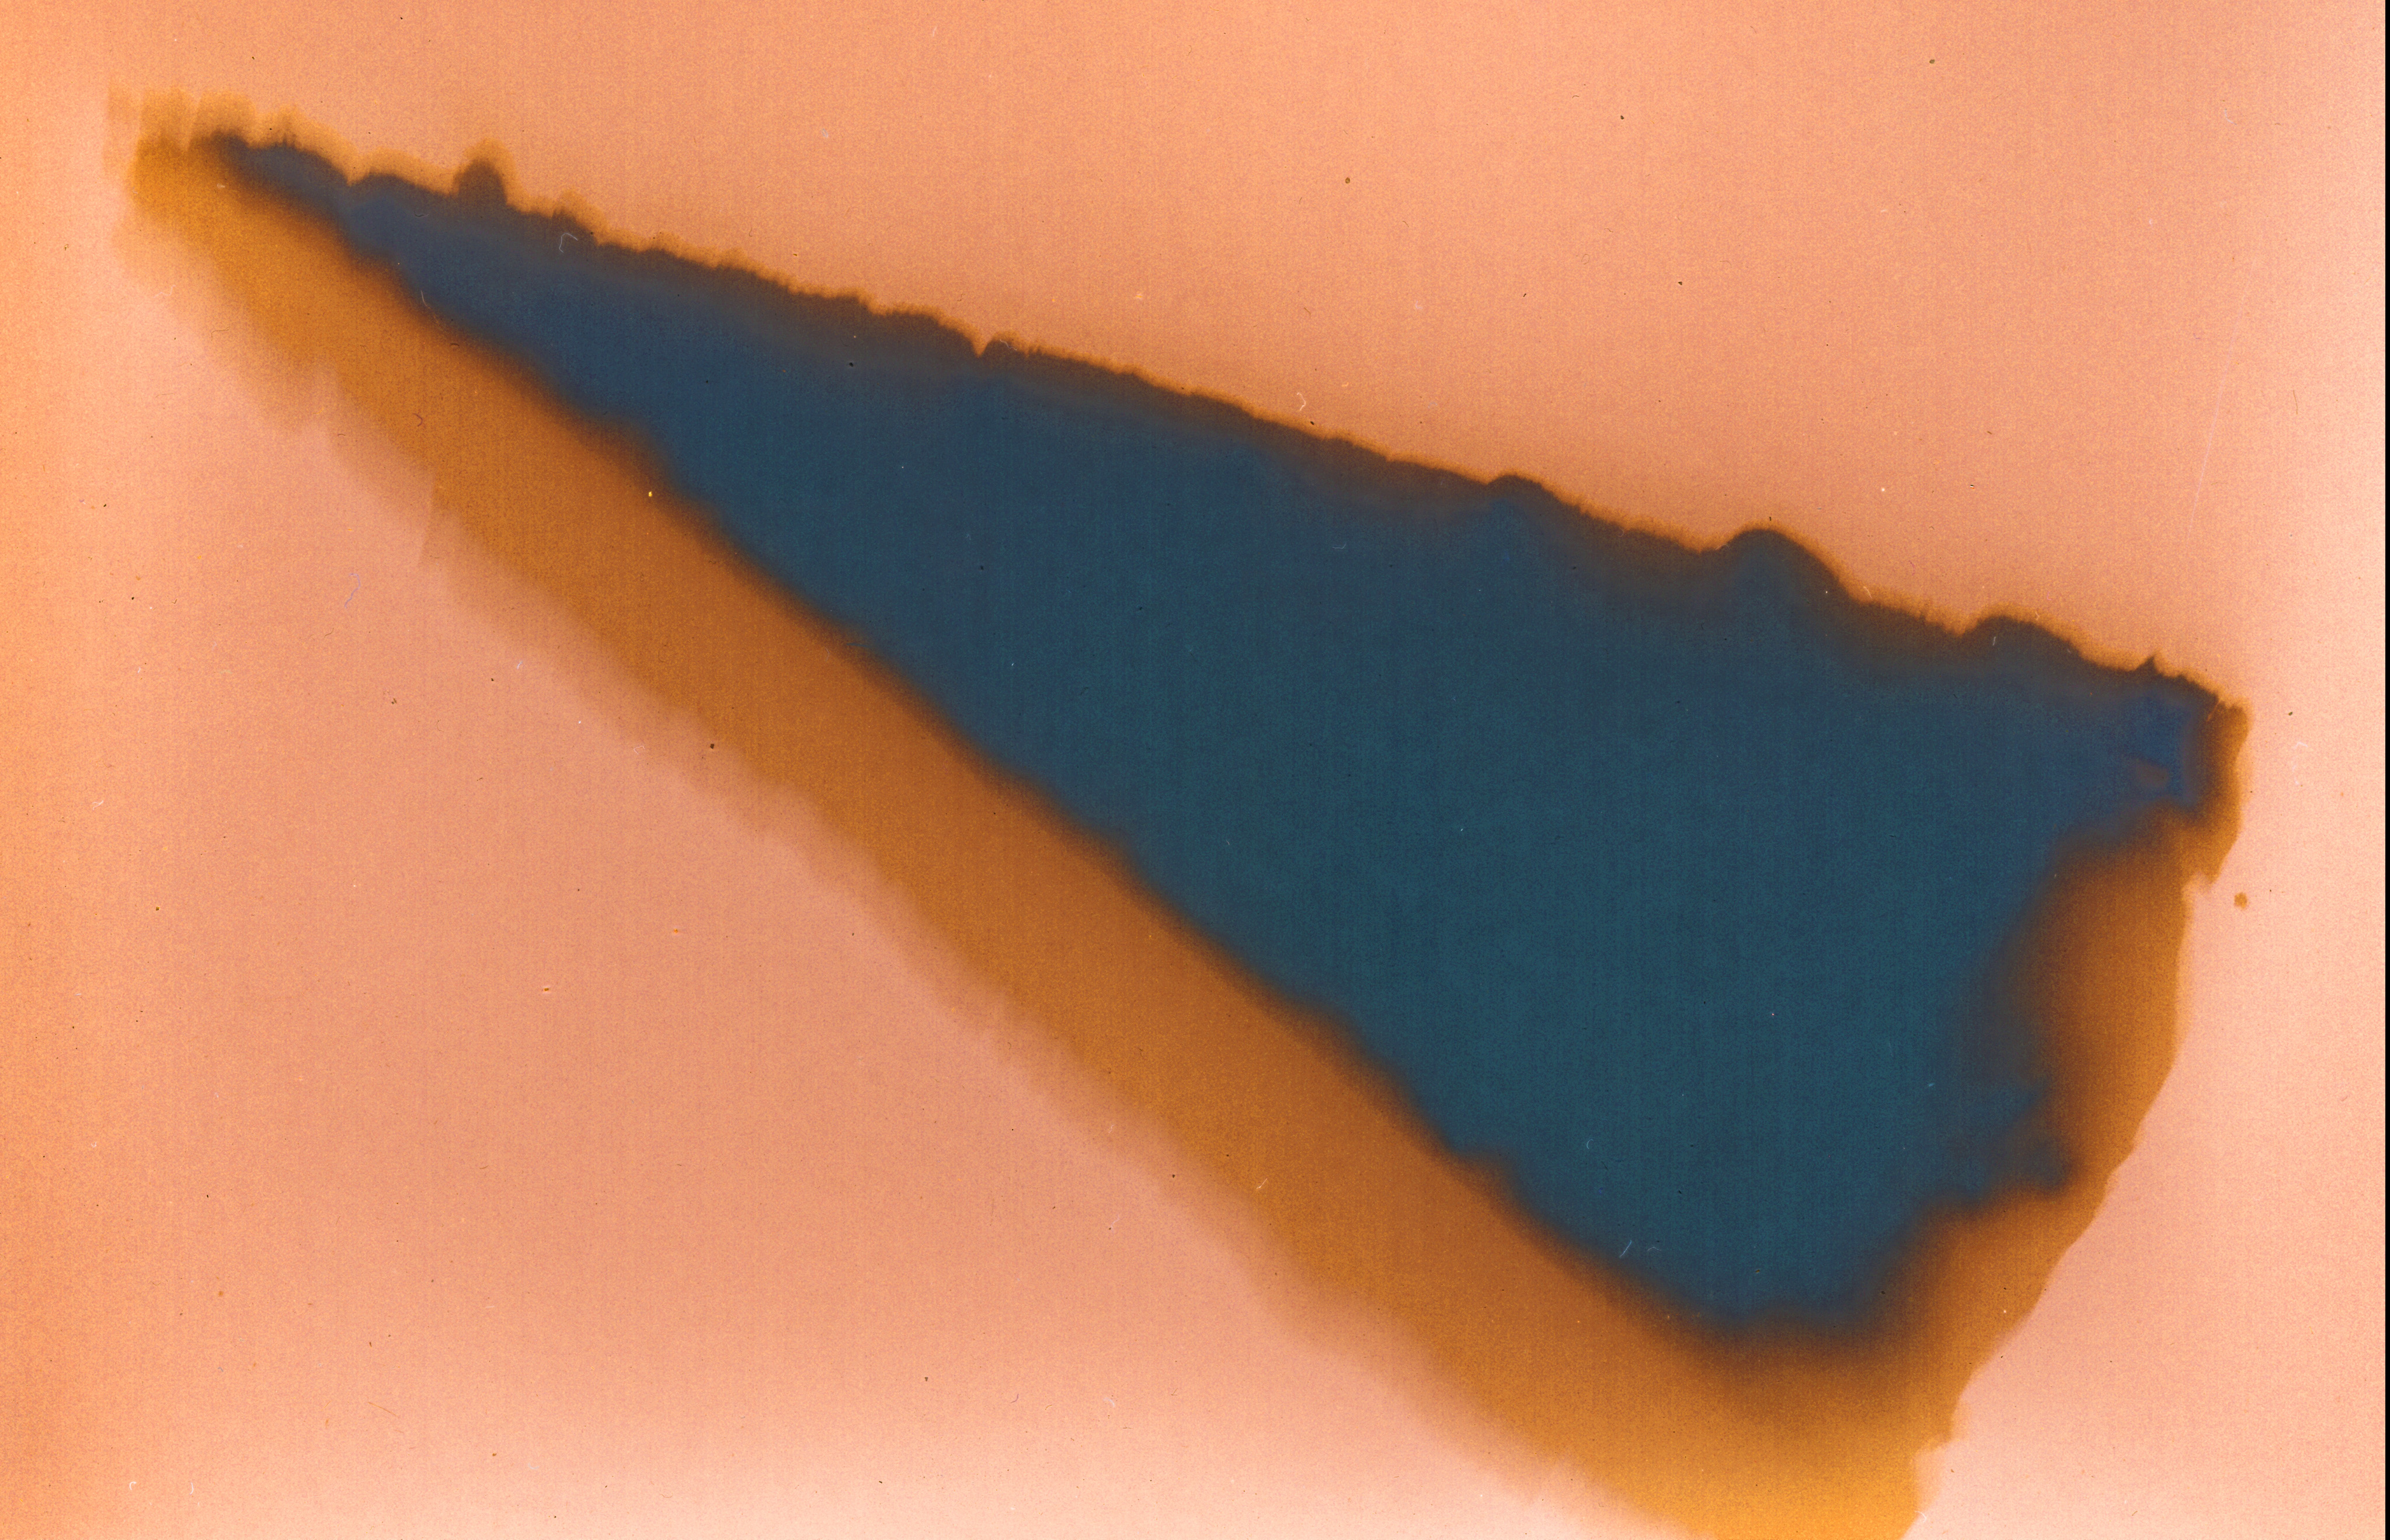
hand, color, blue, arm, material, textile, eye, organ, shape, lumen, lumenprints, lumenprint